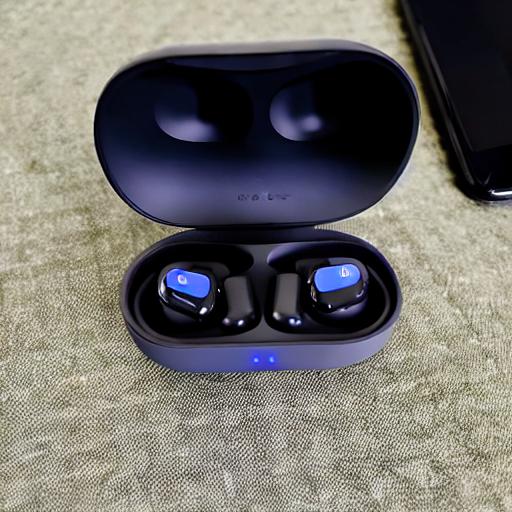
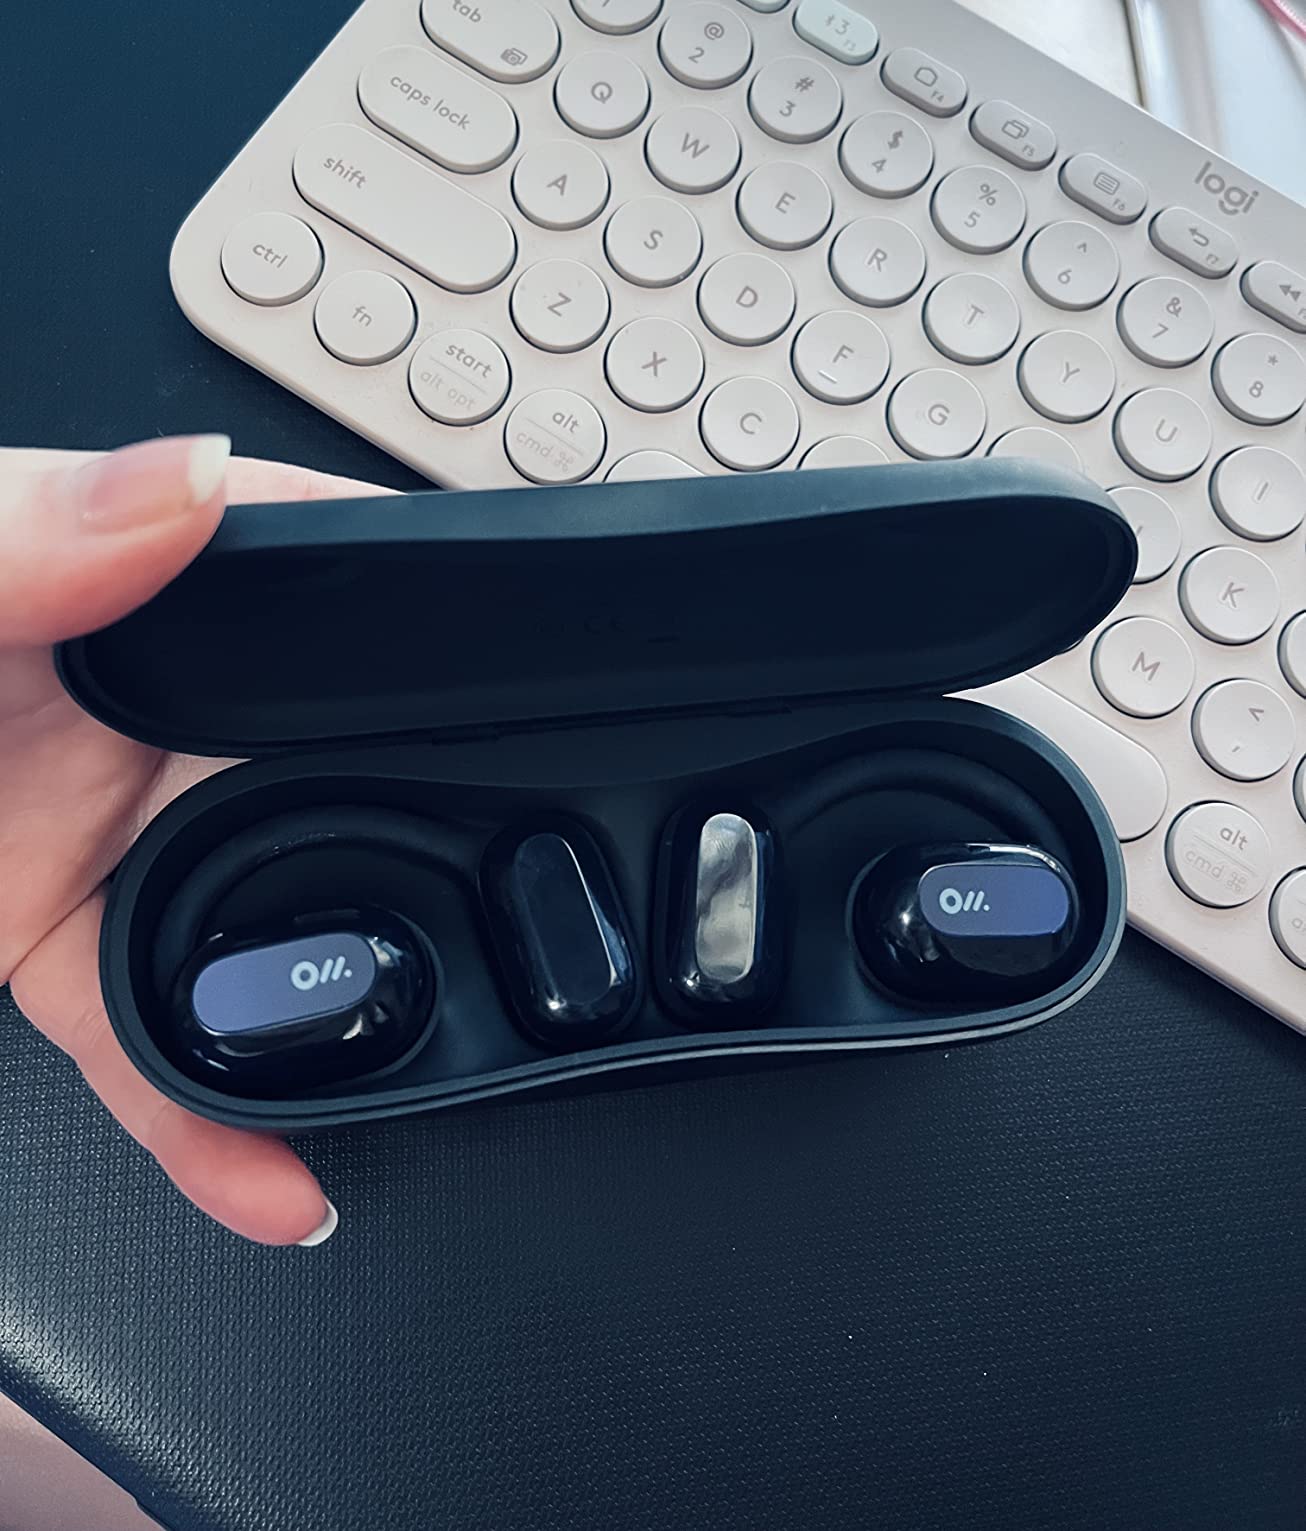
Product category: earbuds
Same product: no